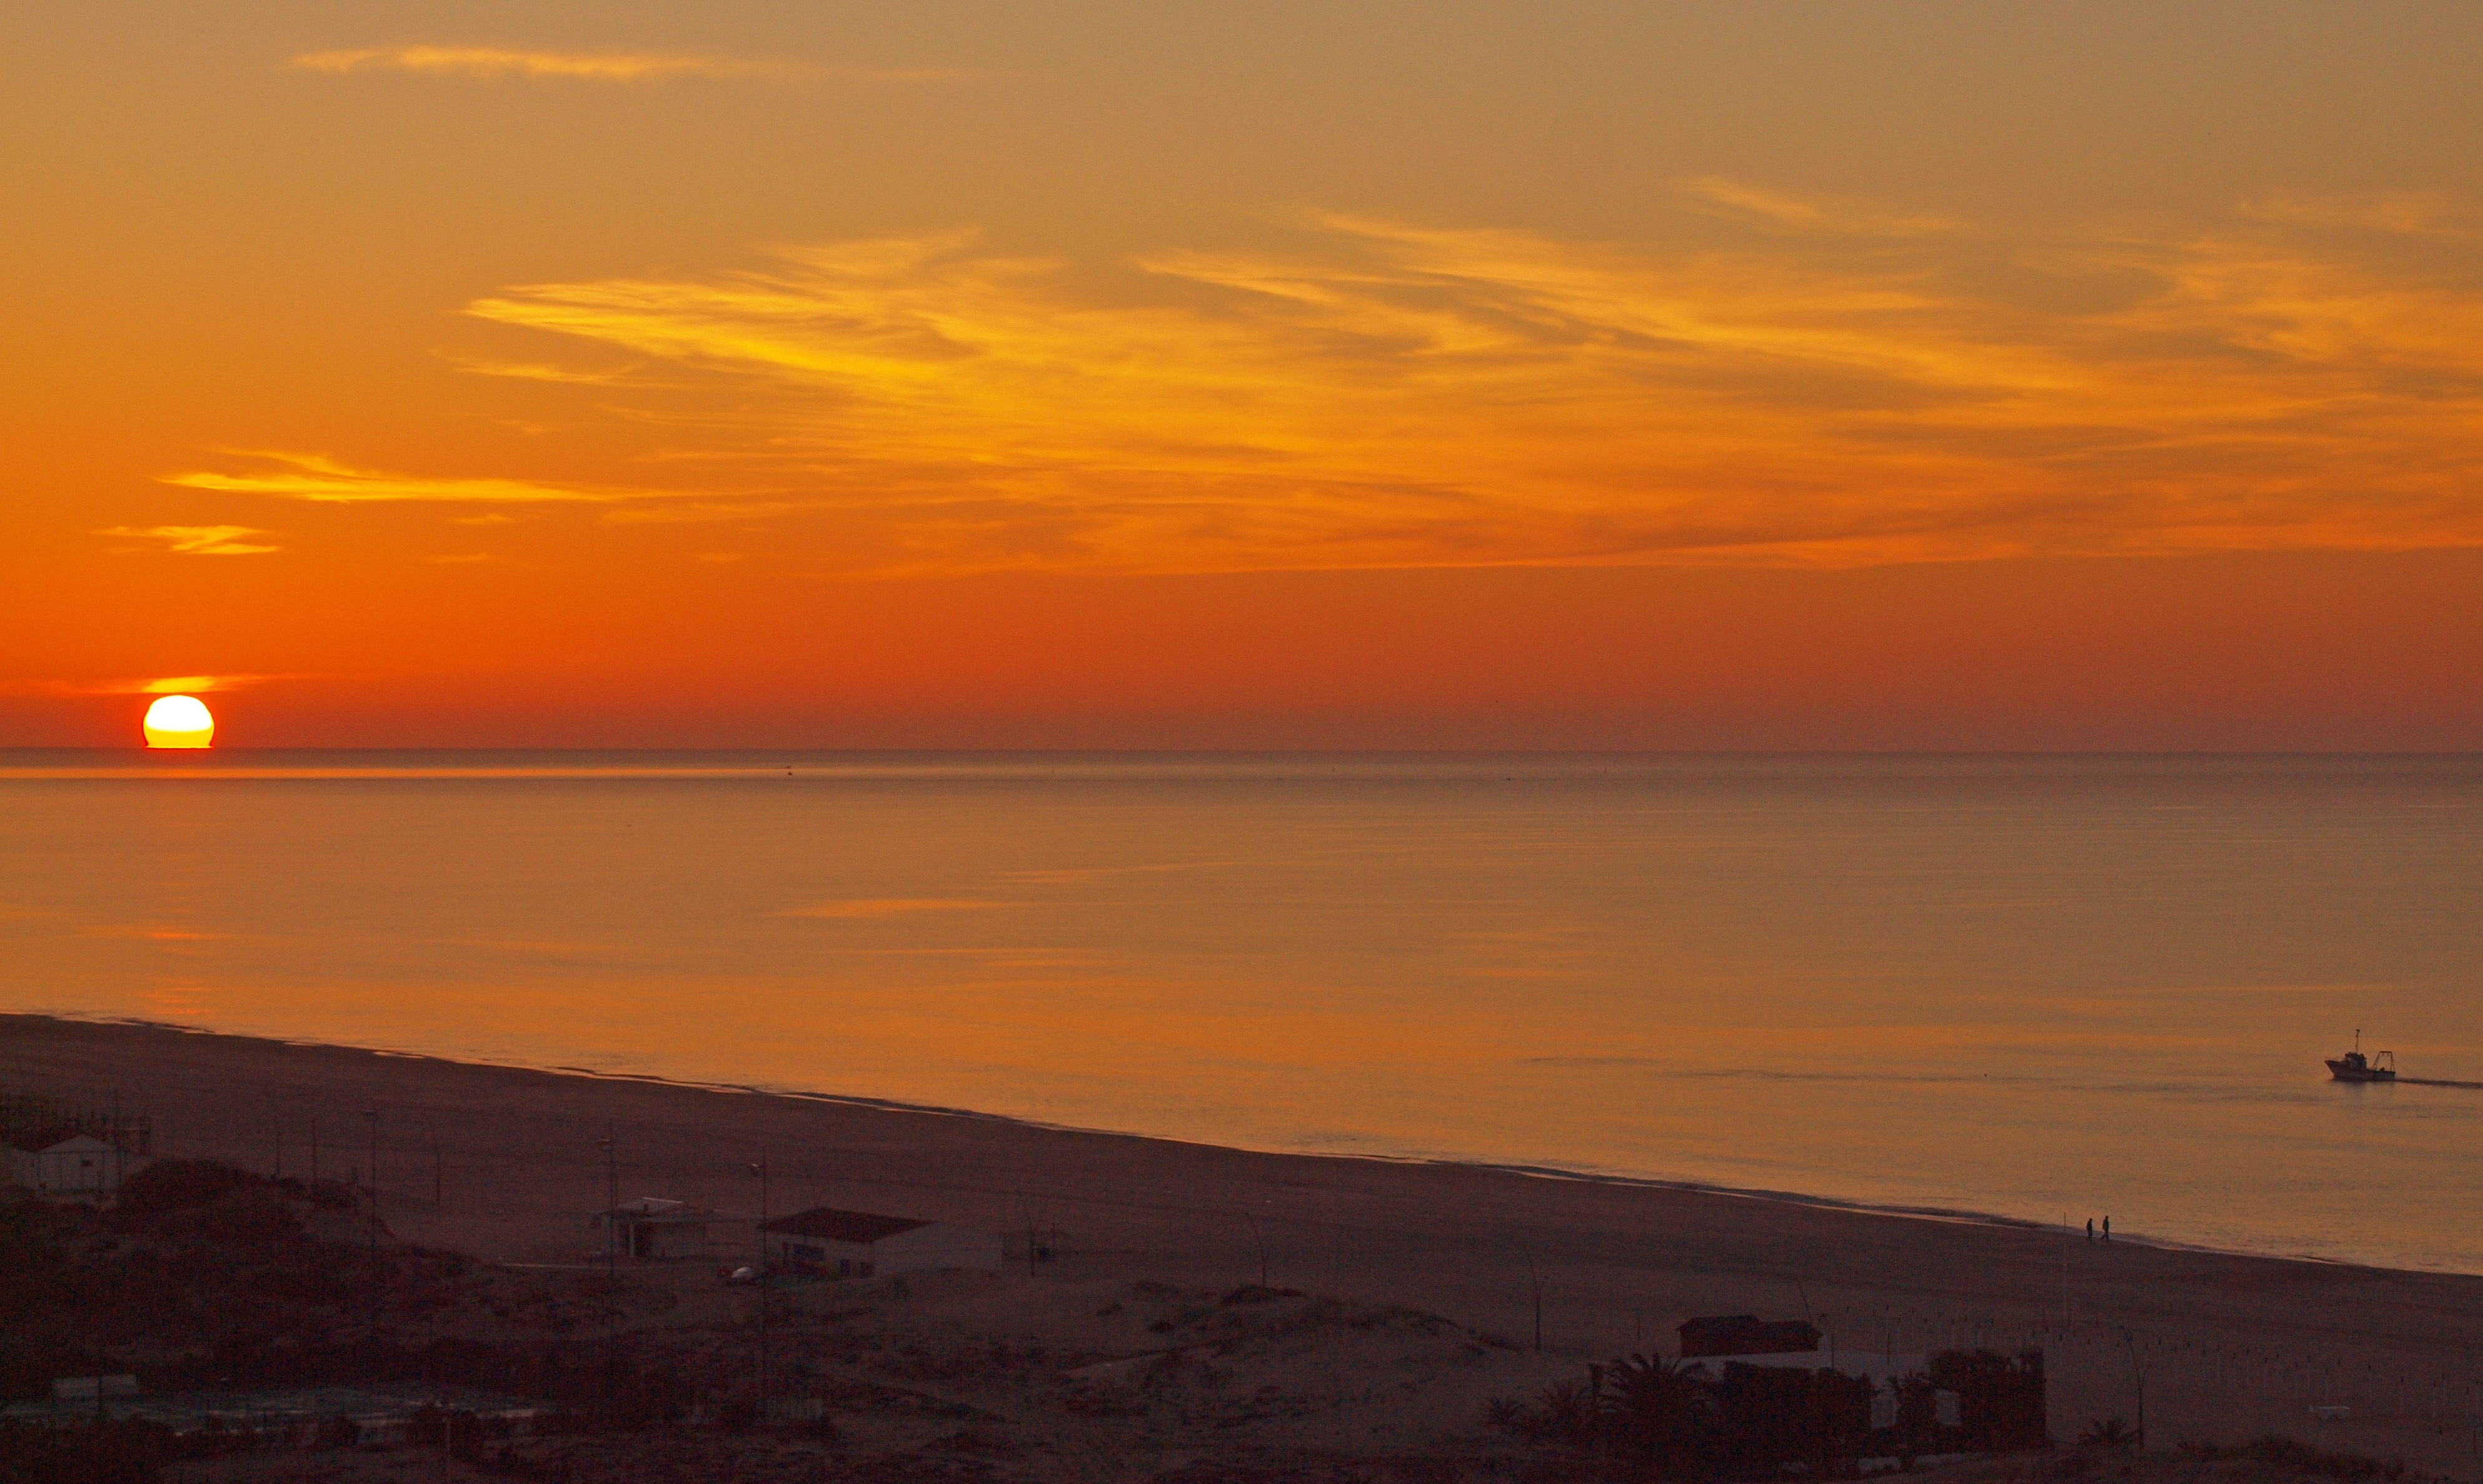
beach, sea, coast, ocean, horizon, sun, sunrise, sunset, morning, dawn, dusk, evening, portugal, algarve, afterglow, atmospheric phenomenon, red sky at morning